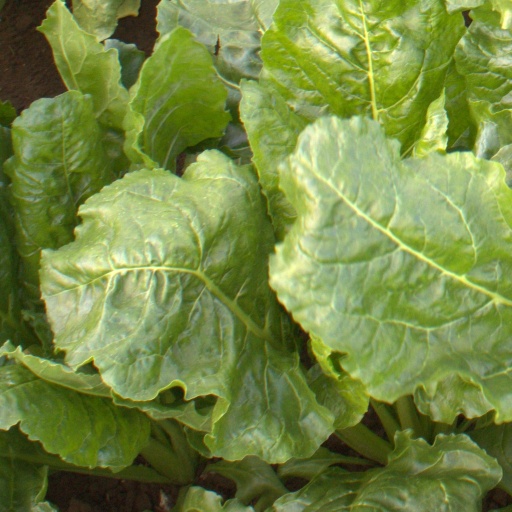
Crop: sugar beet